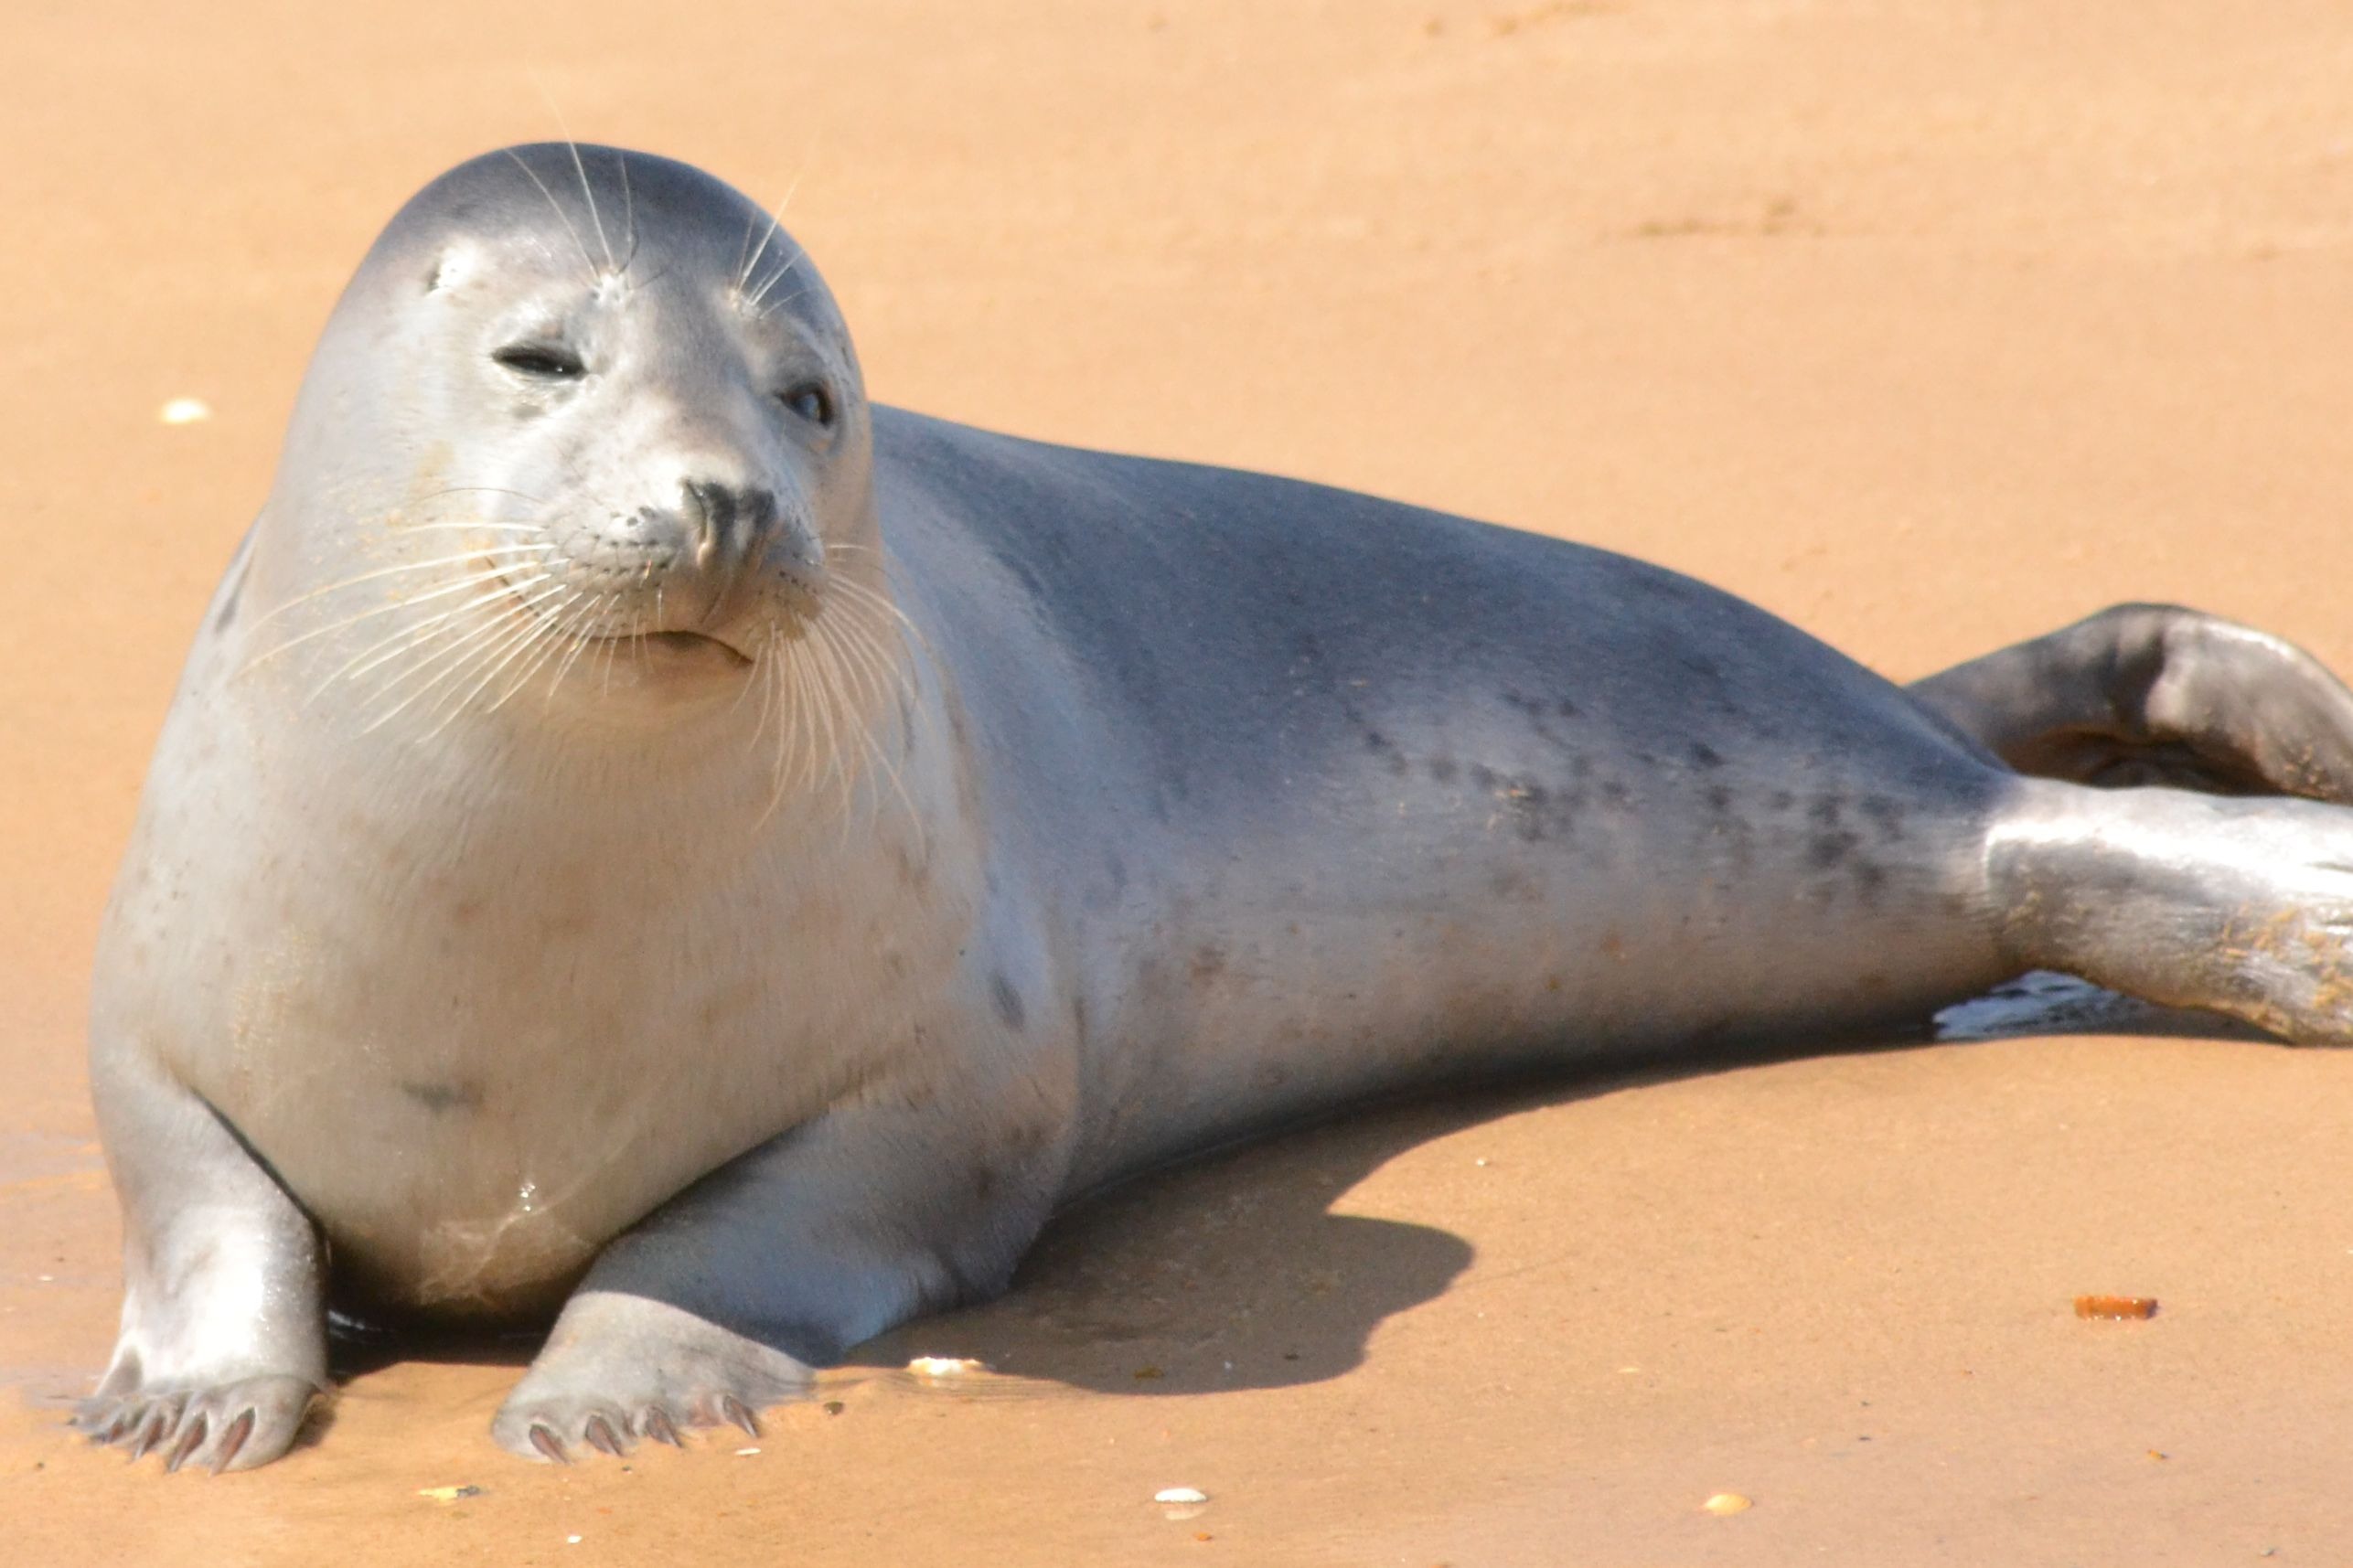
sea, coast, water, sand, ocean, young, mammal, harbor, seal, fauna, sealife, marine, seals, vertebrate, harbor seal, marine mammal